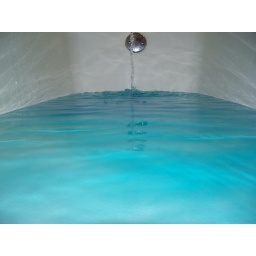
The promise of good dreams. Brought to you by the Basin's own blue &amp;quot;Dreams&amp;quot; bath bombs.